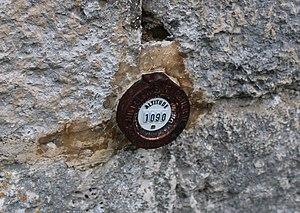
Borne d'altitude apposée sur la façade de l'église (1090 m)
Chapelle-des-Bois est une commune française située dans le département du Doubs, en région Bourgogne-Franche-Comté. Elle fait partie de la région culturelle et historique de Franche-Comté.